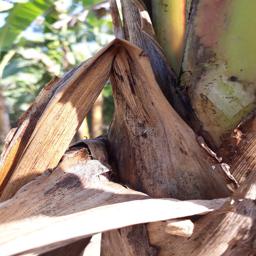
Label: BACTERIAL SOFT ROT